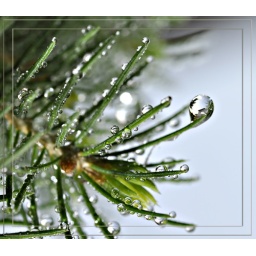
My house in the drop of the water